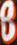
Number: 8